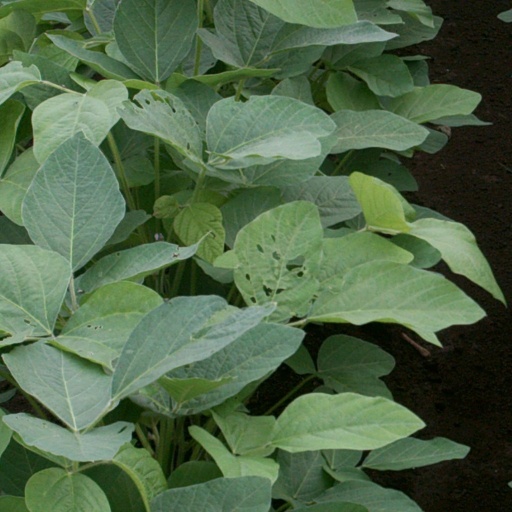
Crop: soybean